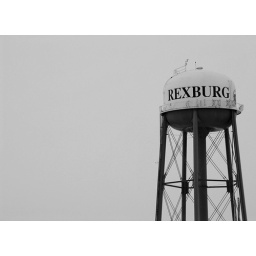
water in the sky